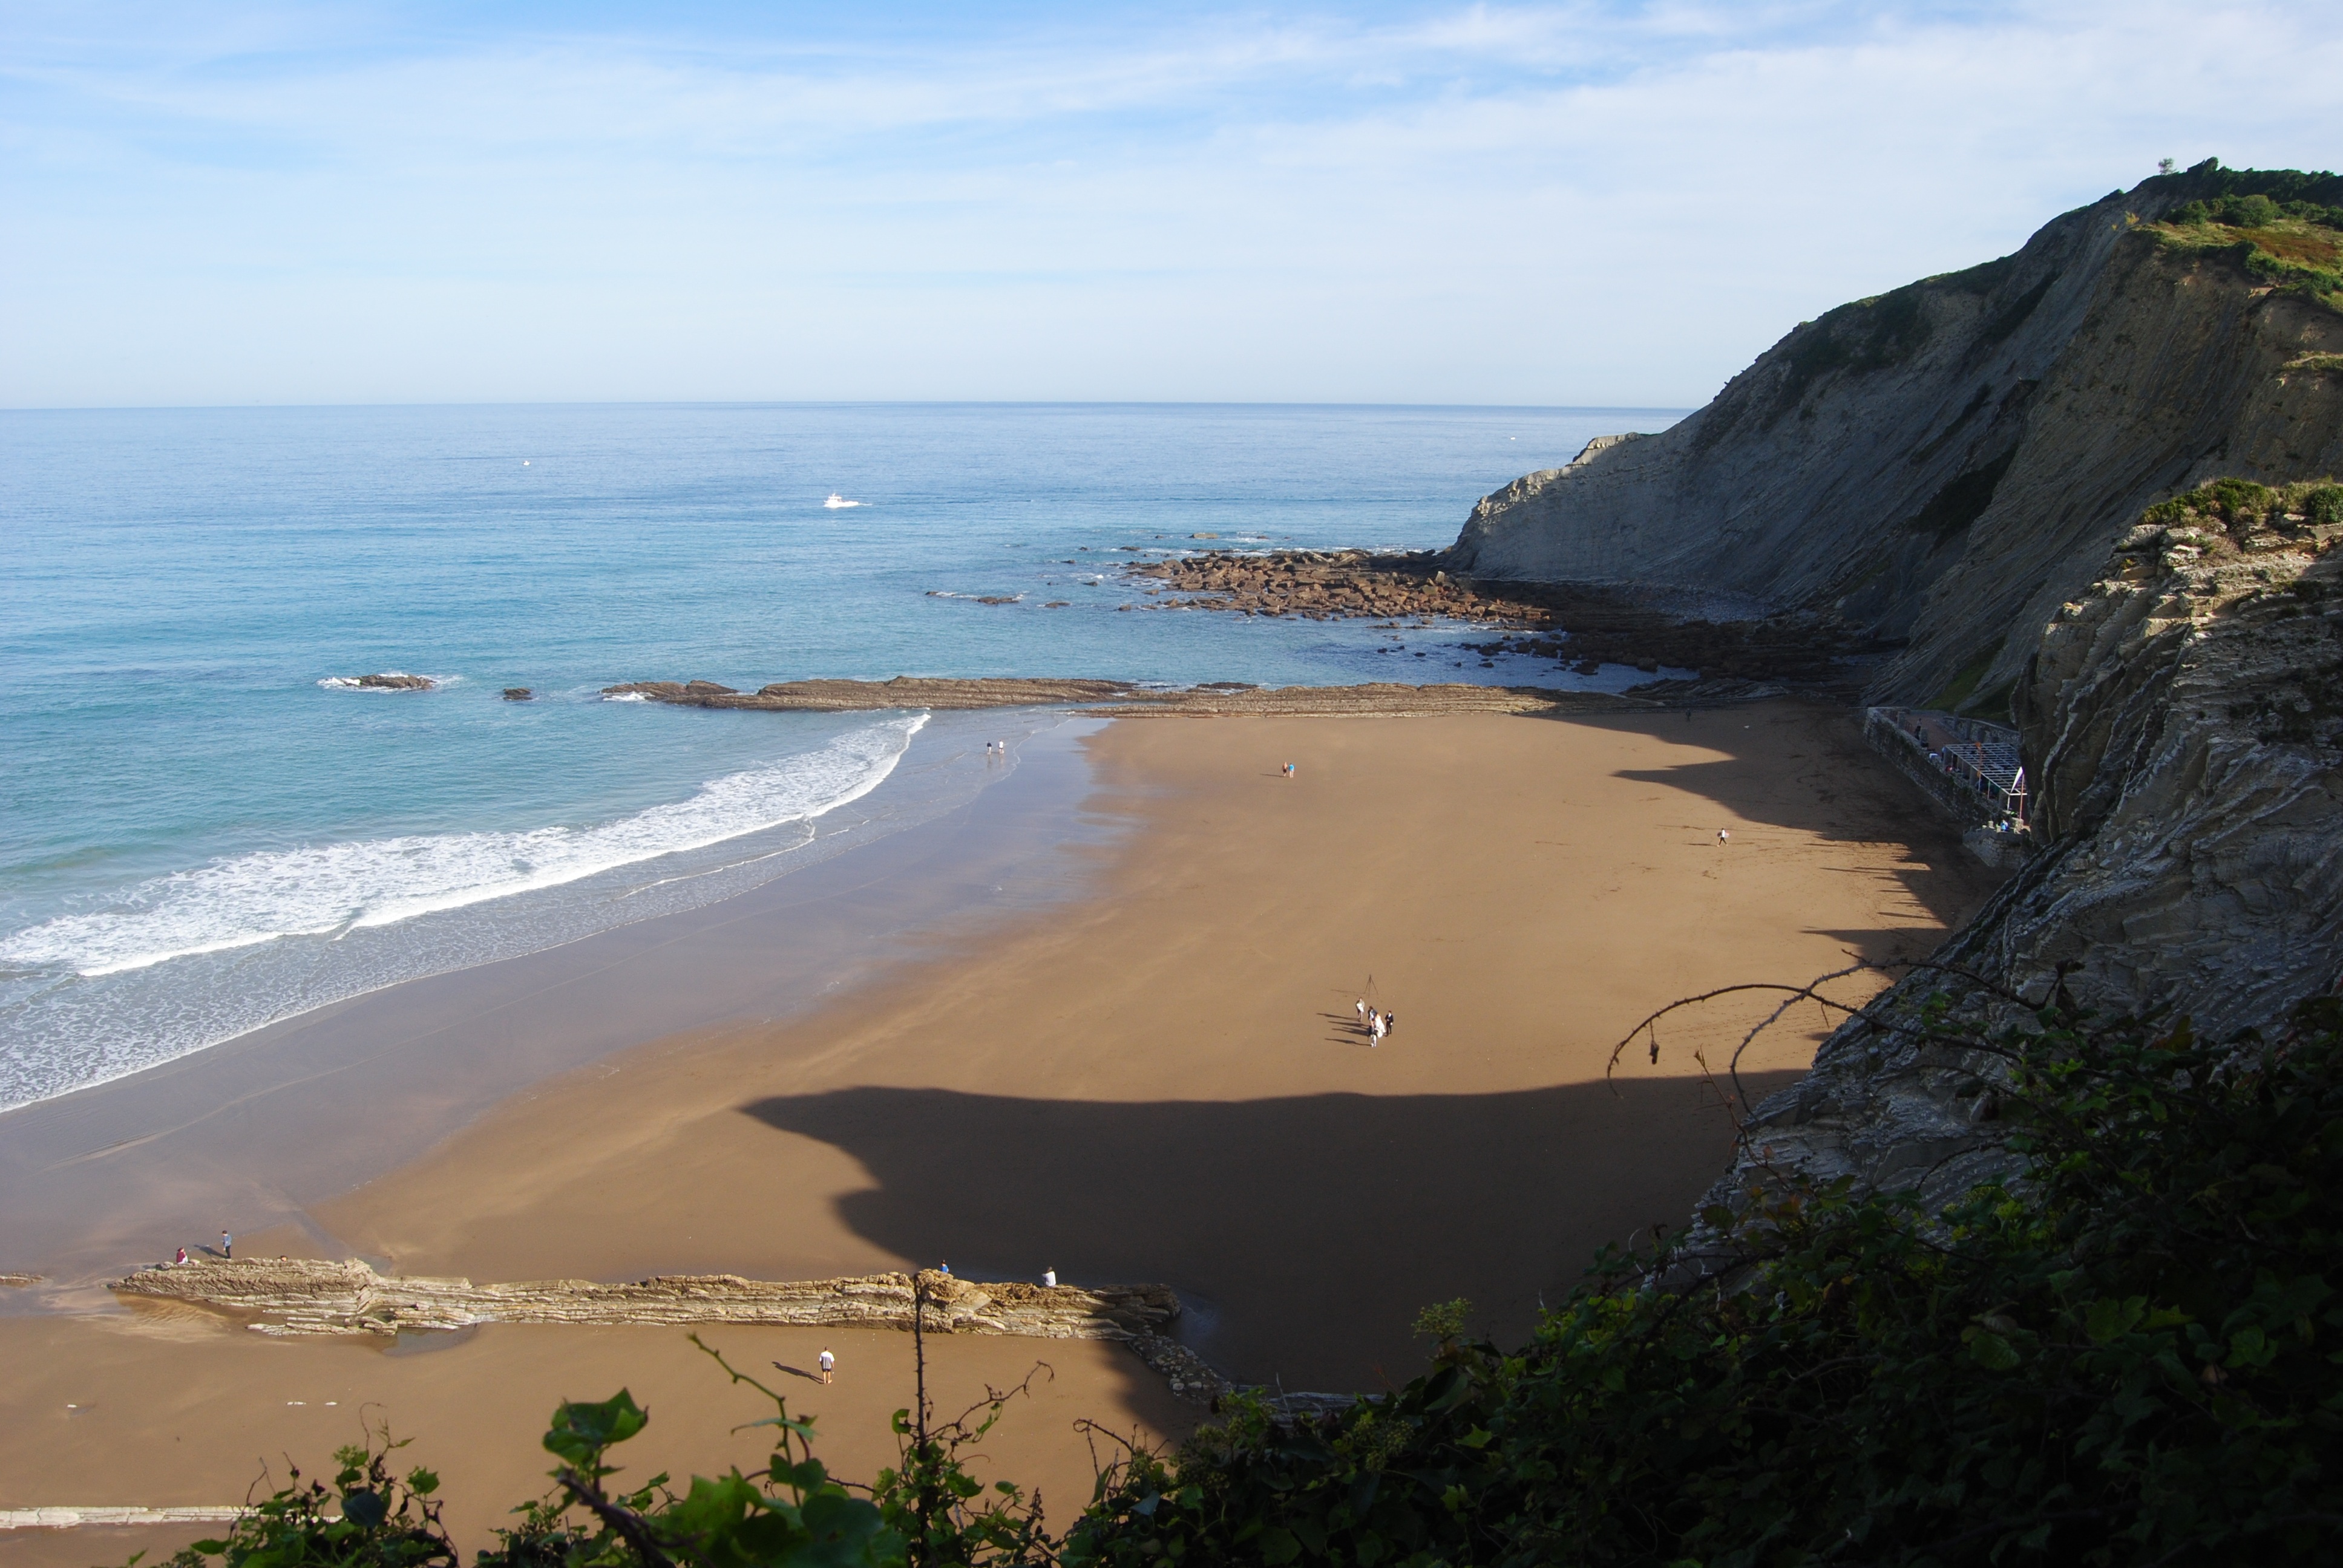
beach, landscape, sea, coast, rock, ocean, shore, wave, cliff, cove, bay, terrain, body of water, costa, cape, basque country, landform, flysch route, angel perez